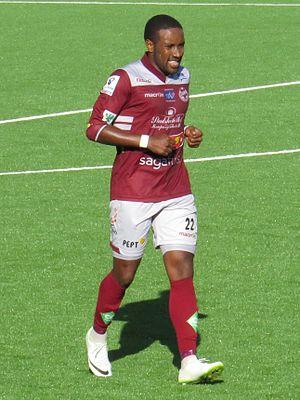
Jamar Dixon, né le 17 juillet 1995 à Ottawa au Canada, est un joueur international canadien de soccer, qui évolue au poste de milieu de terrain au Pacific FC en Première ligue canadienne.